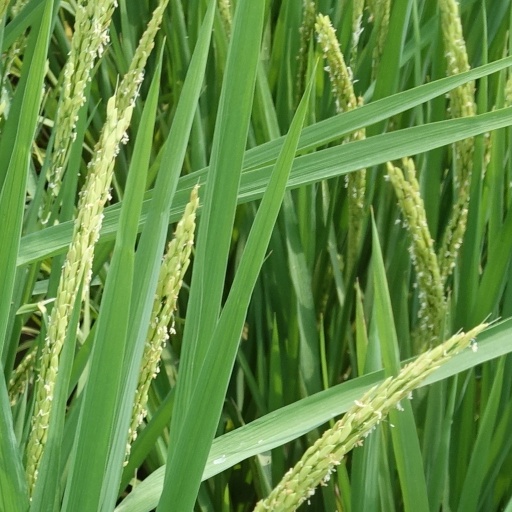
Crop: rice